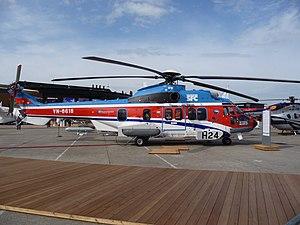
EC 225 (salon du Bourget 2009)